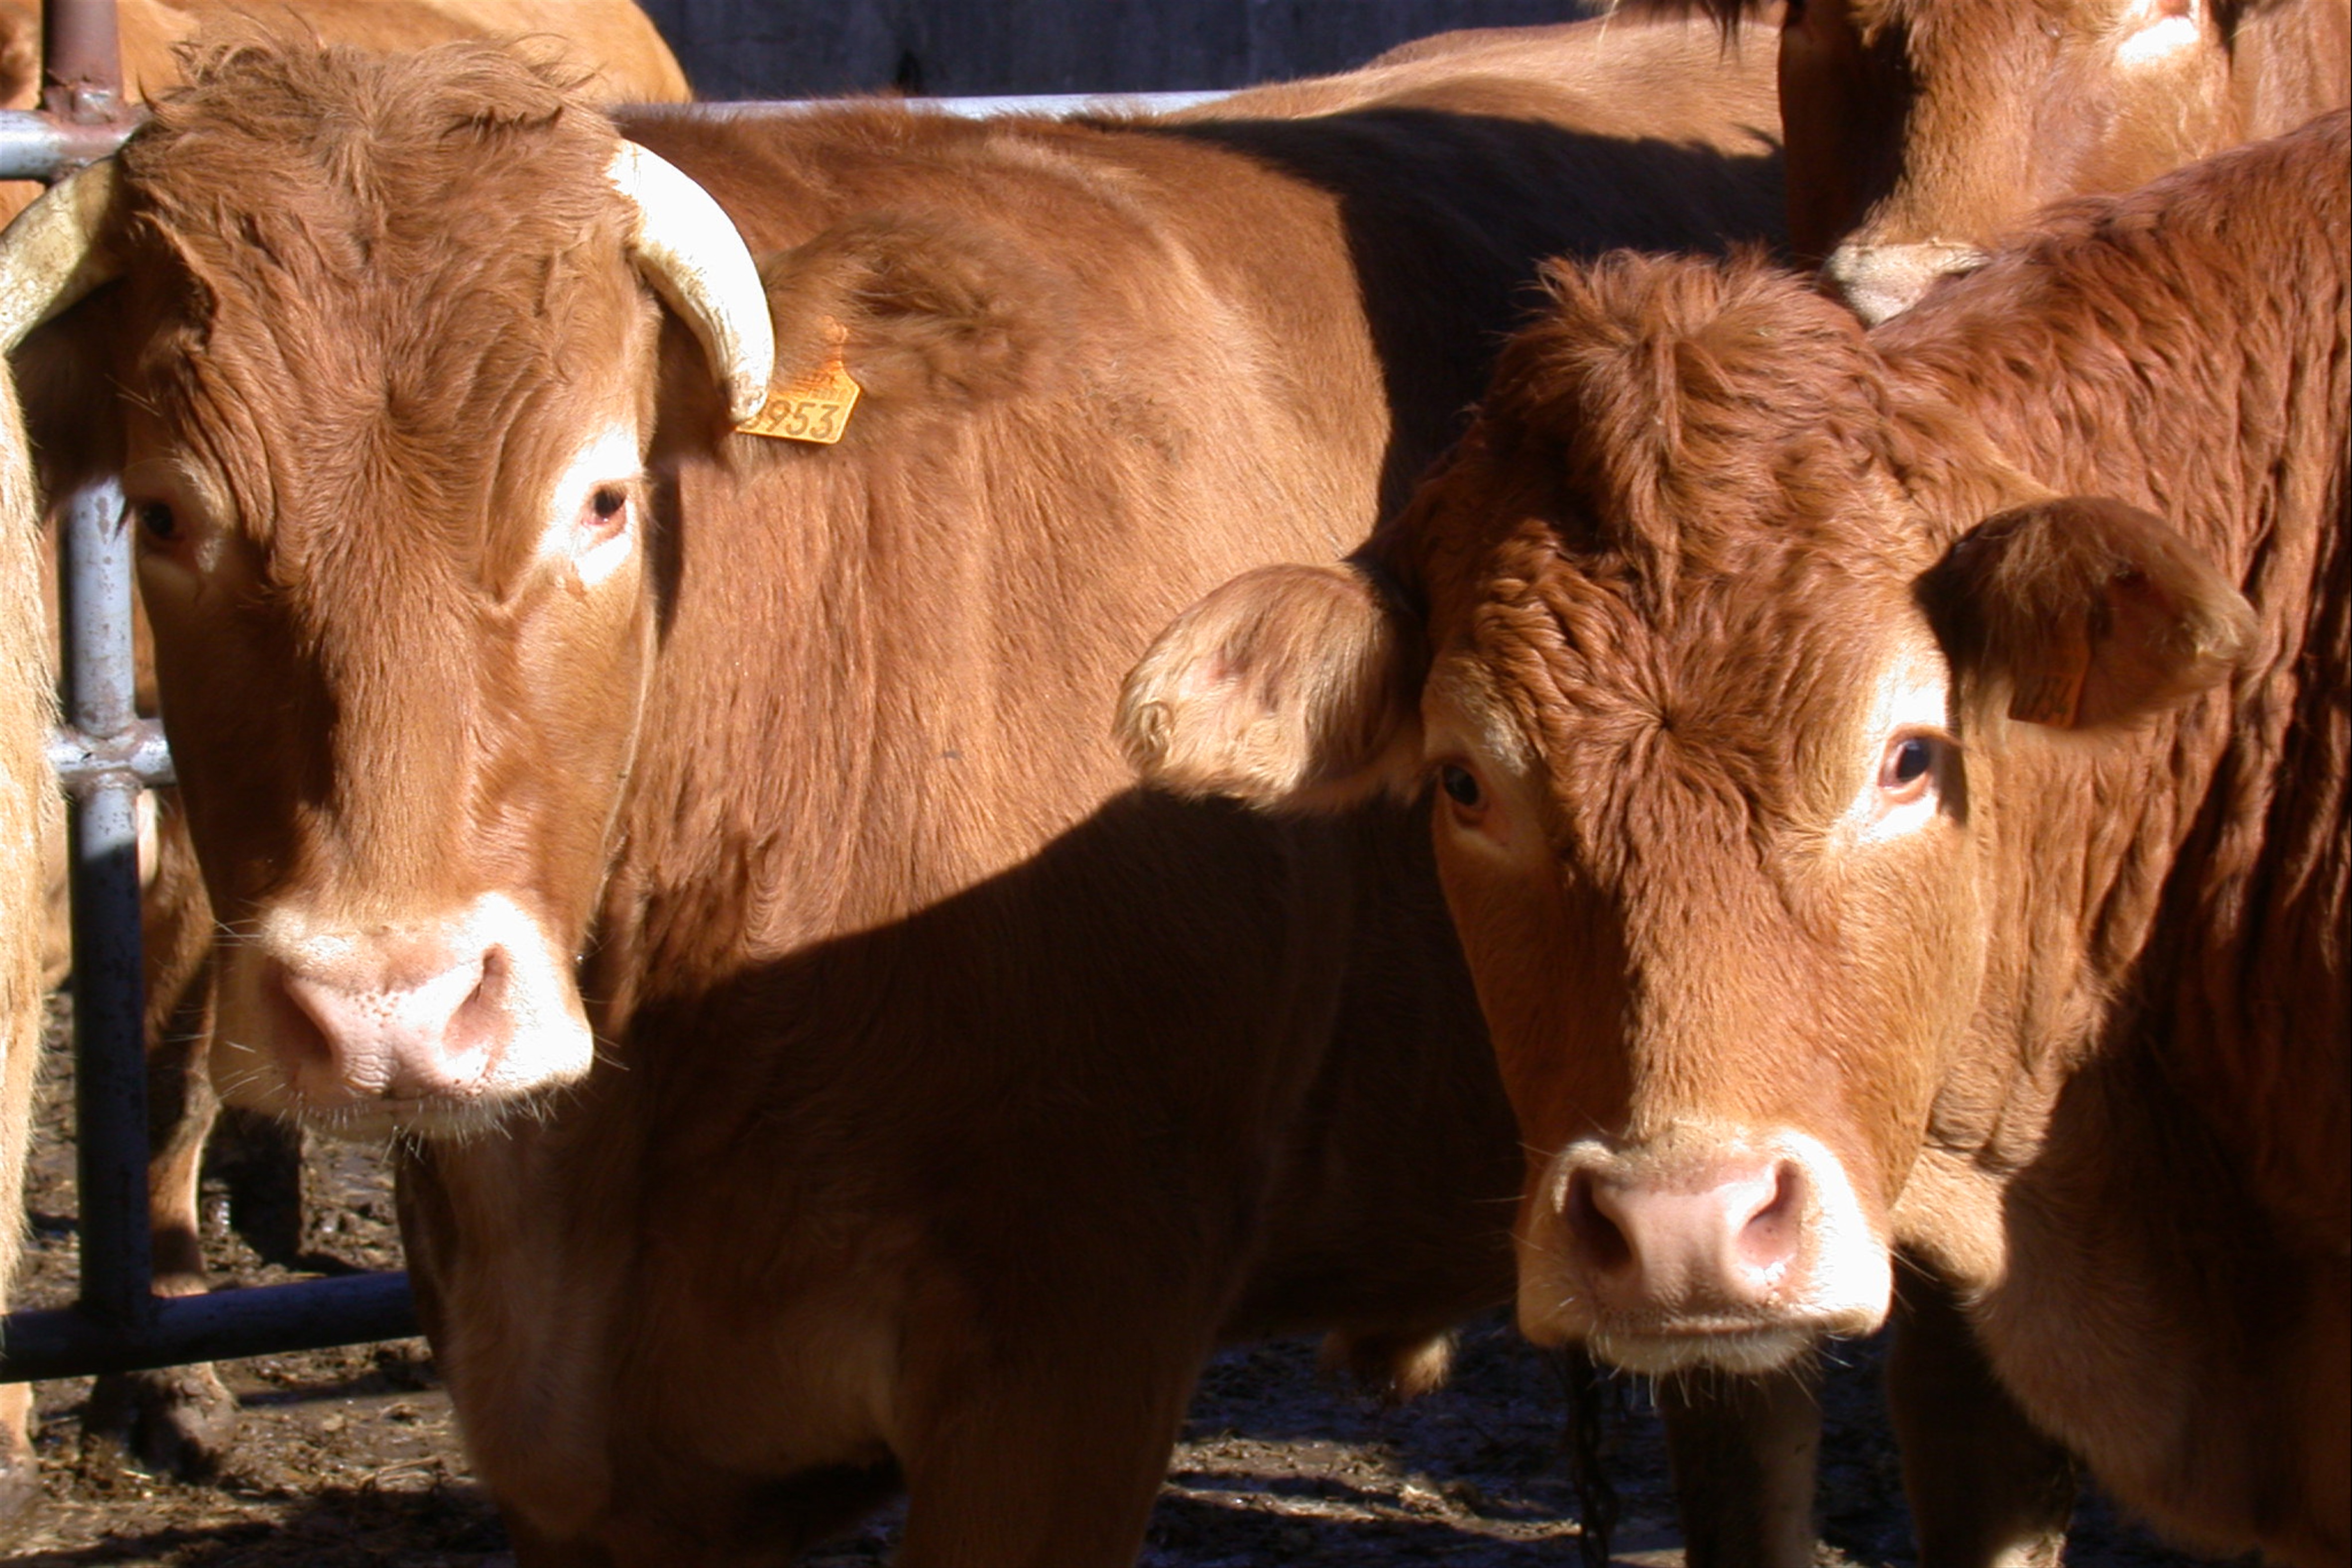
field, cow, cattle, herd, pasture, mammal, agriculture, calf, bull, look, ox, dairy cow, cattle like mammal